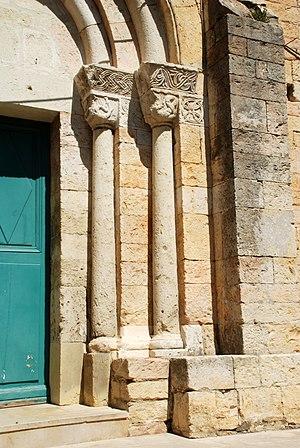
France - Gard - Église Saint-André de Bernis
L'église Saint-André est une église romane située à Bernis dans le département français du Gard en région Occitanie.